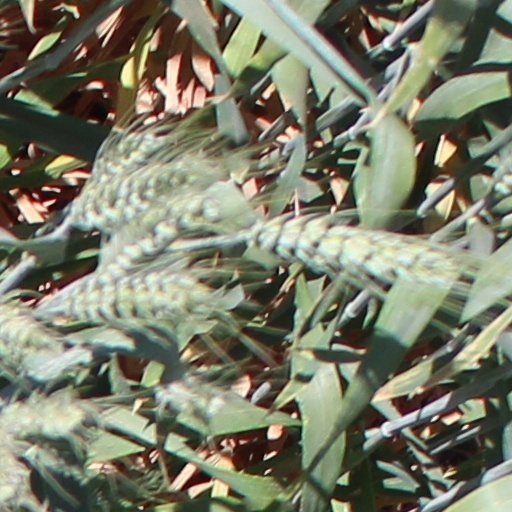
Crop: wheat